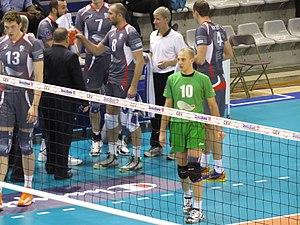
Photo réalisée lors du match de ligue des champions de volley entre le Paris Volley et le Lokomotiv Belgorod. Victoire de Belgorod 3-0 10:BRAGIN Roman